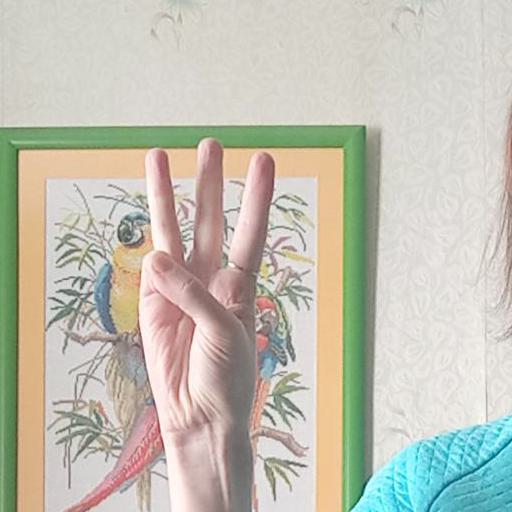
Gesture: three